Afro

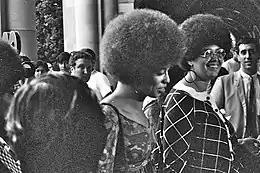
Angela Davis (center, no glasses) enters Royce Hall at UCLA for her first philosophy lecture in October 1969.

The effect of the Civil Rights Movement brought a renewed sense of identity to the African–American community, which also resulted in a redefinition of personal style that included an appreciation of black beauty and aesthetics, as embodied by the "Black is beautiful" movement. This cultural movement marked a return to more natural, untreated hairstyles. The afro became a powerful political symbol which reflected black pride and a rejection of notions of assimilation and integration—not unlike the long and untreated hair sported by the mainly White hippies.